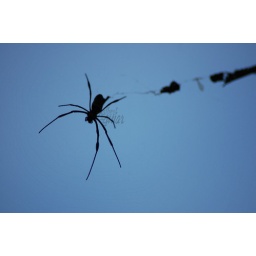
Spider against the blue sky